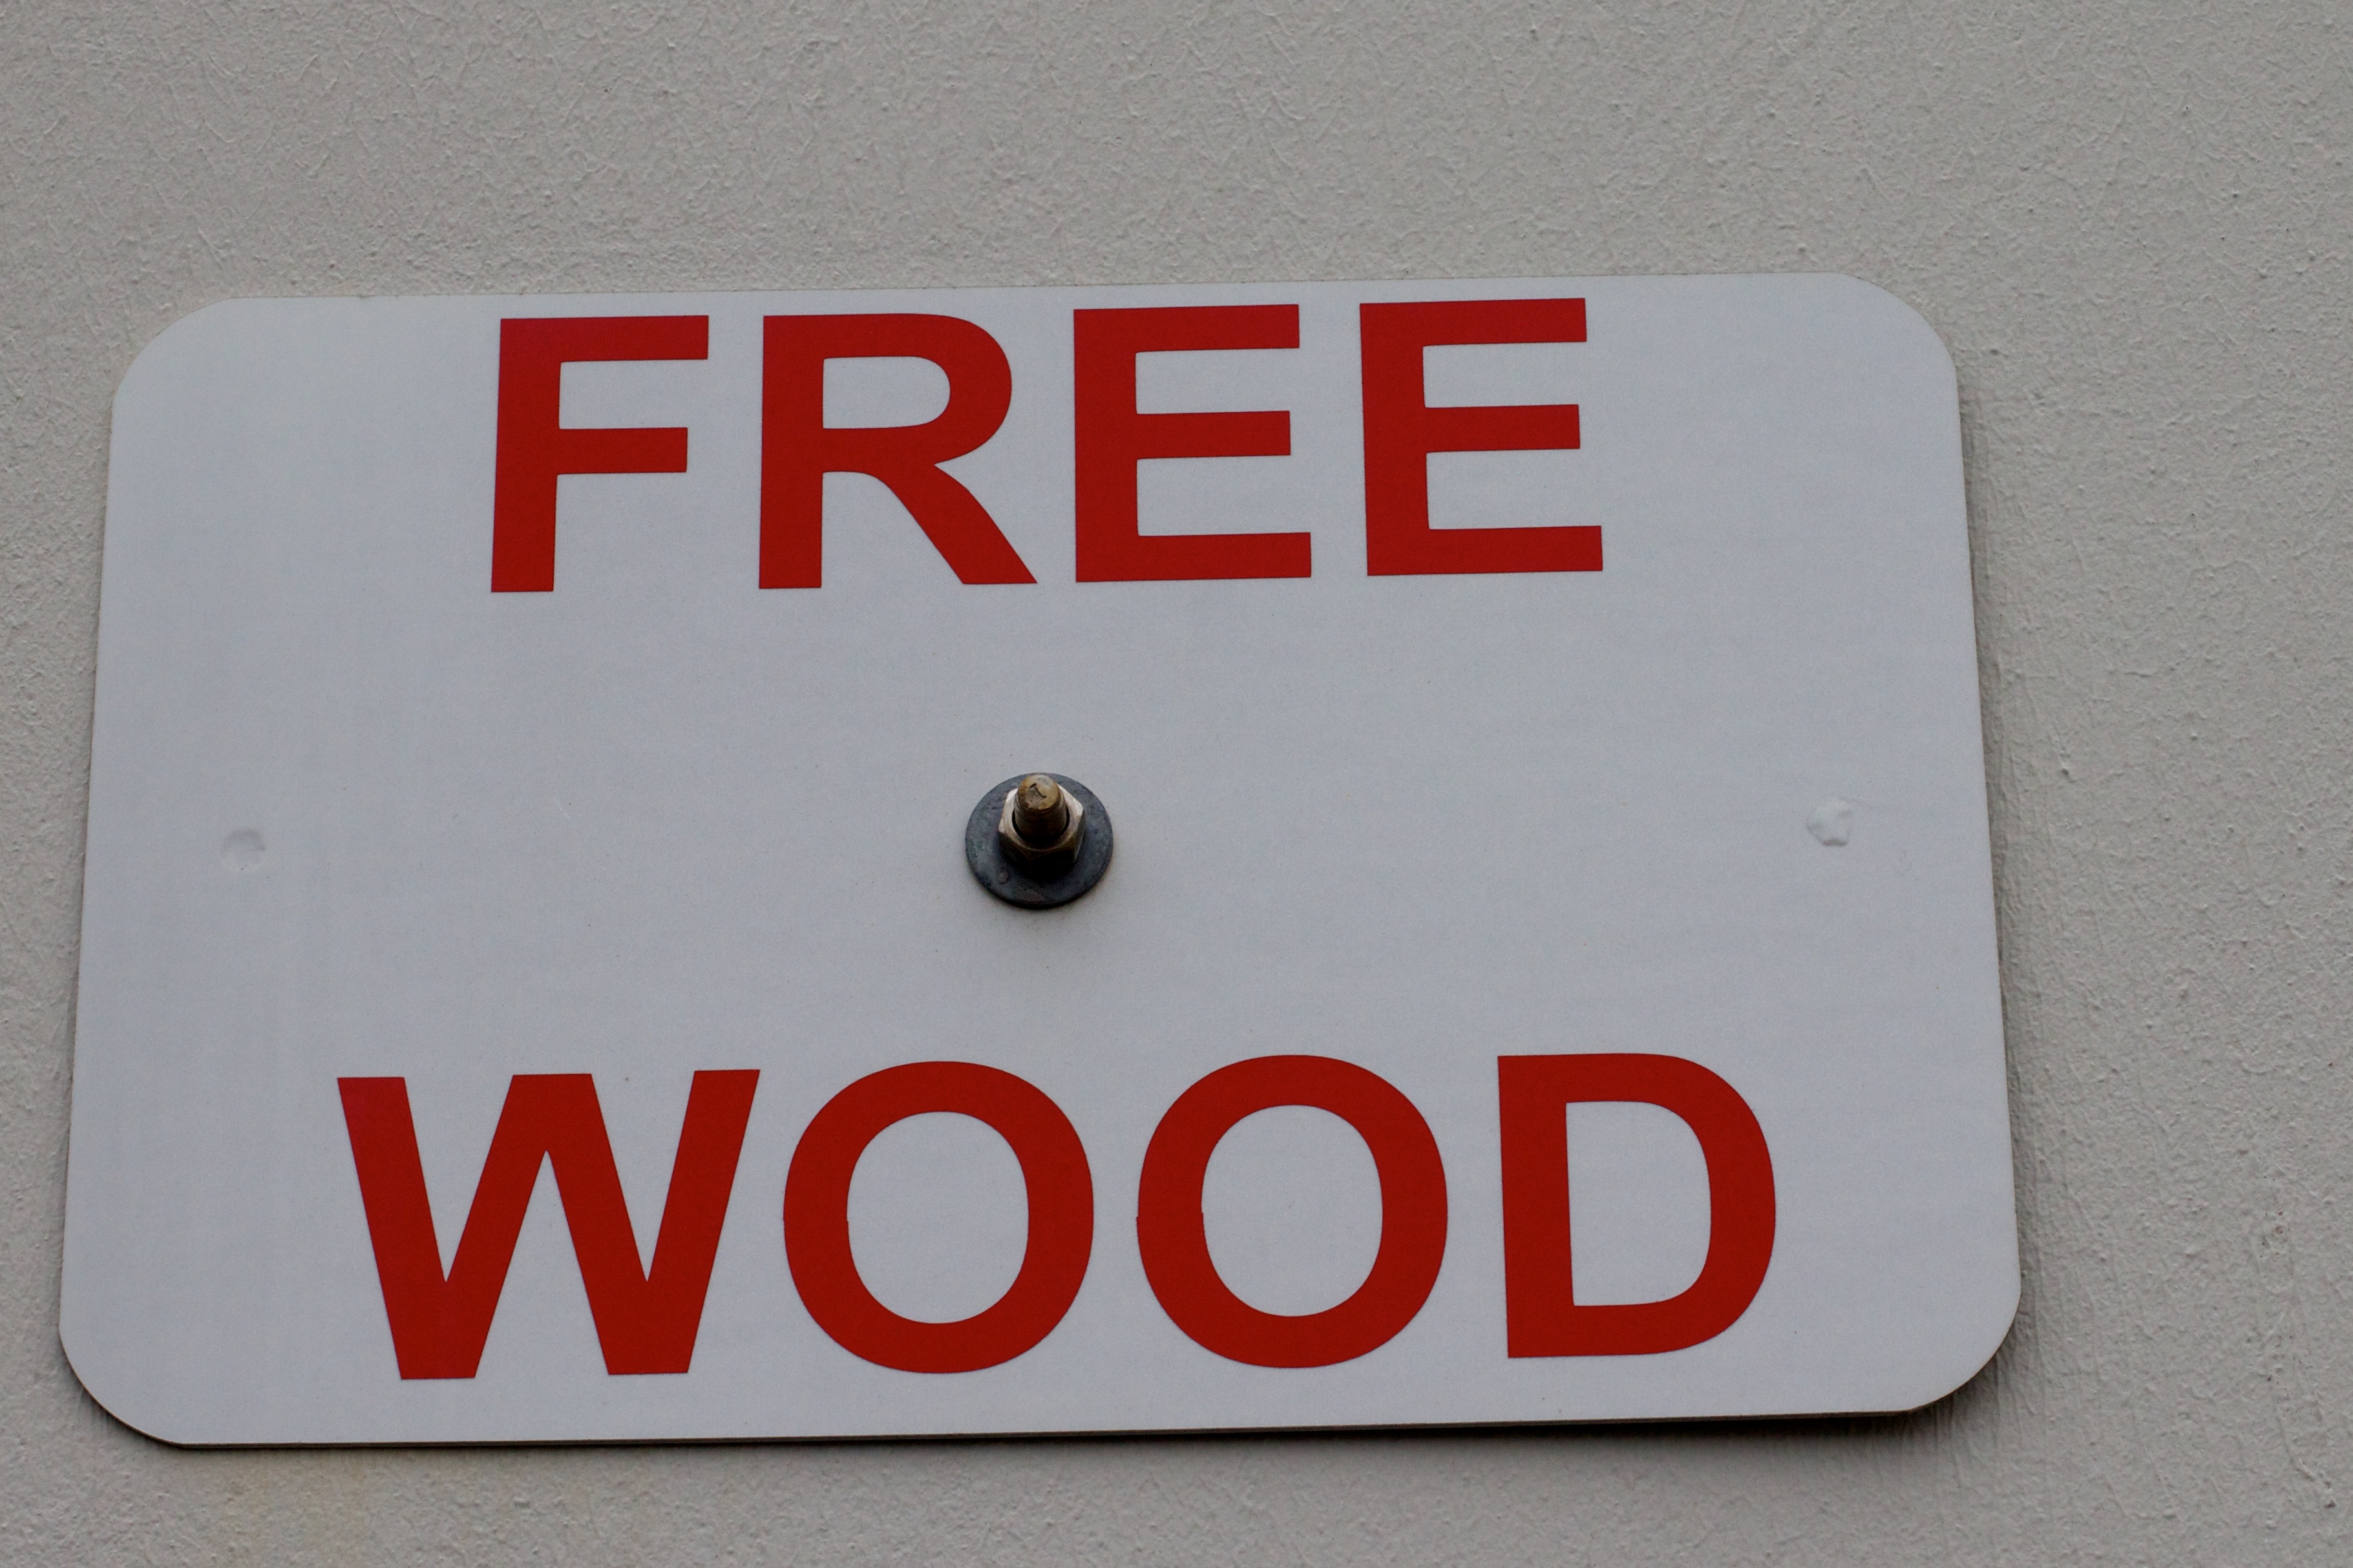
number, sign, signage, washington, label, brand, font, odyssey, hurleylounge, traffic sign, automotive exterior, vehicle registration plate, house numbering